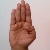
The image shows a hand gesture representing the letter 'B' in Indian Sign Language.